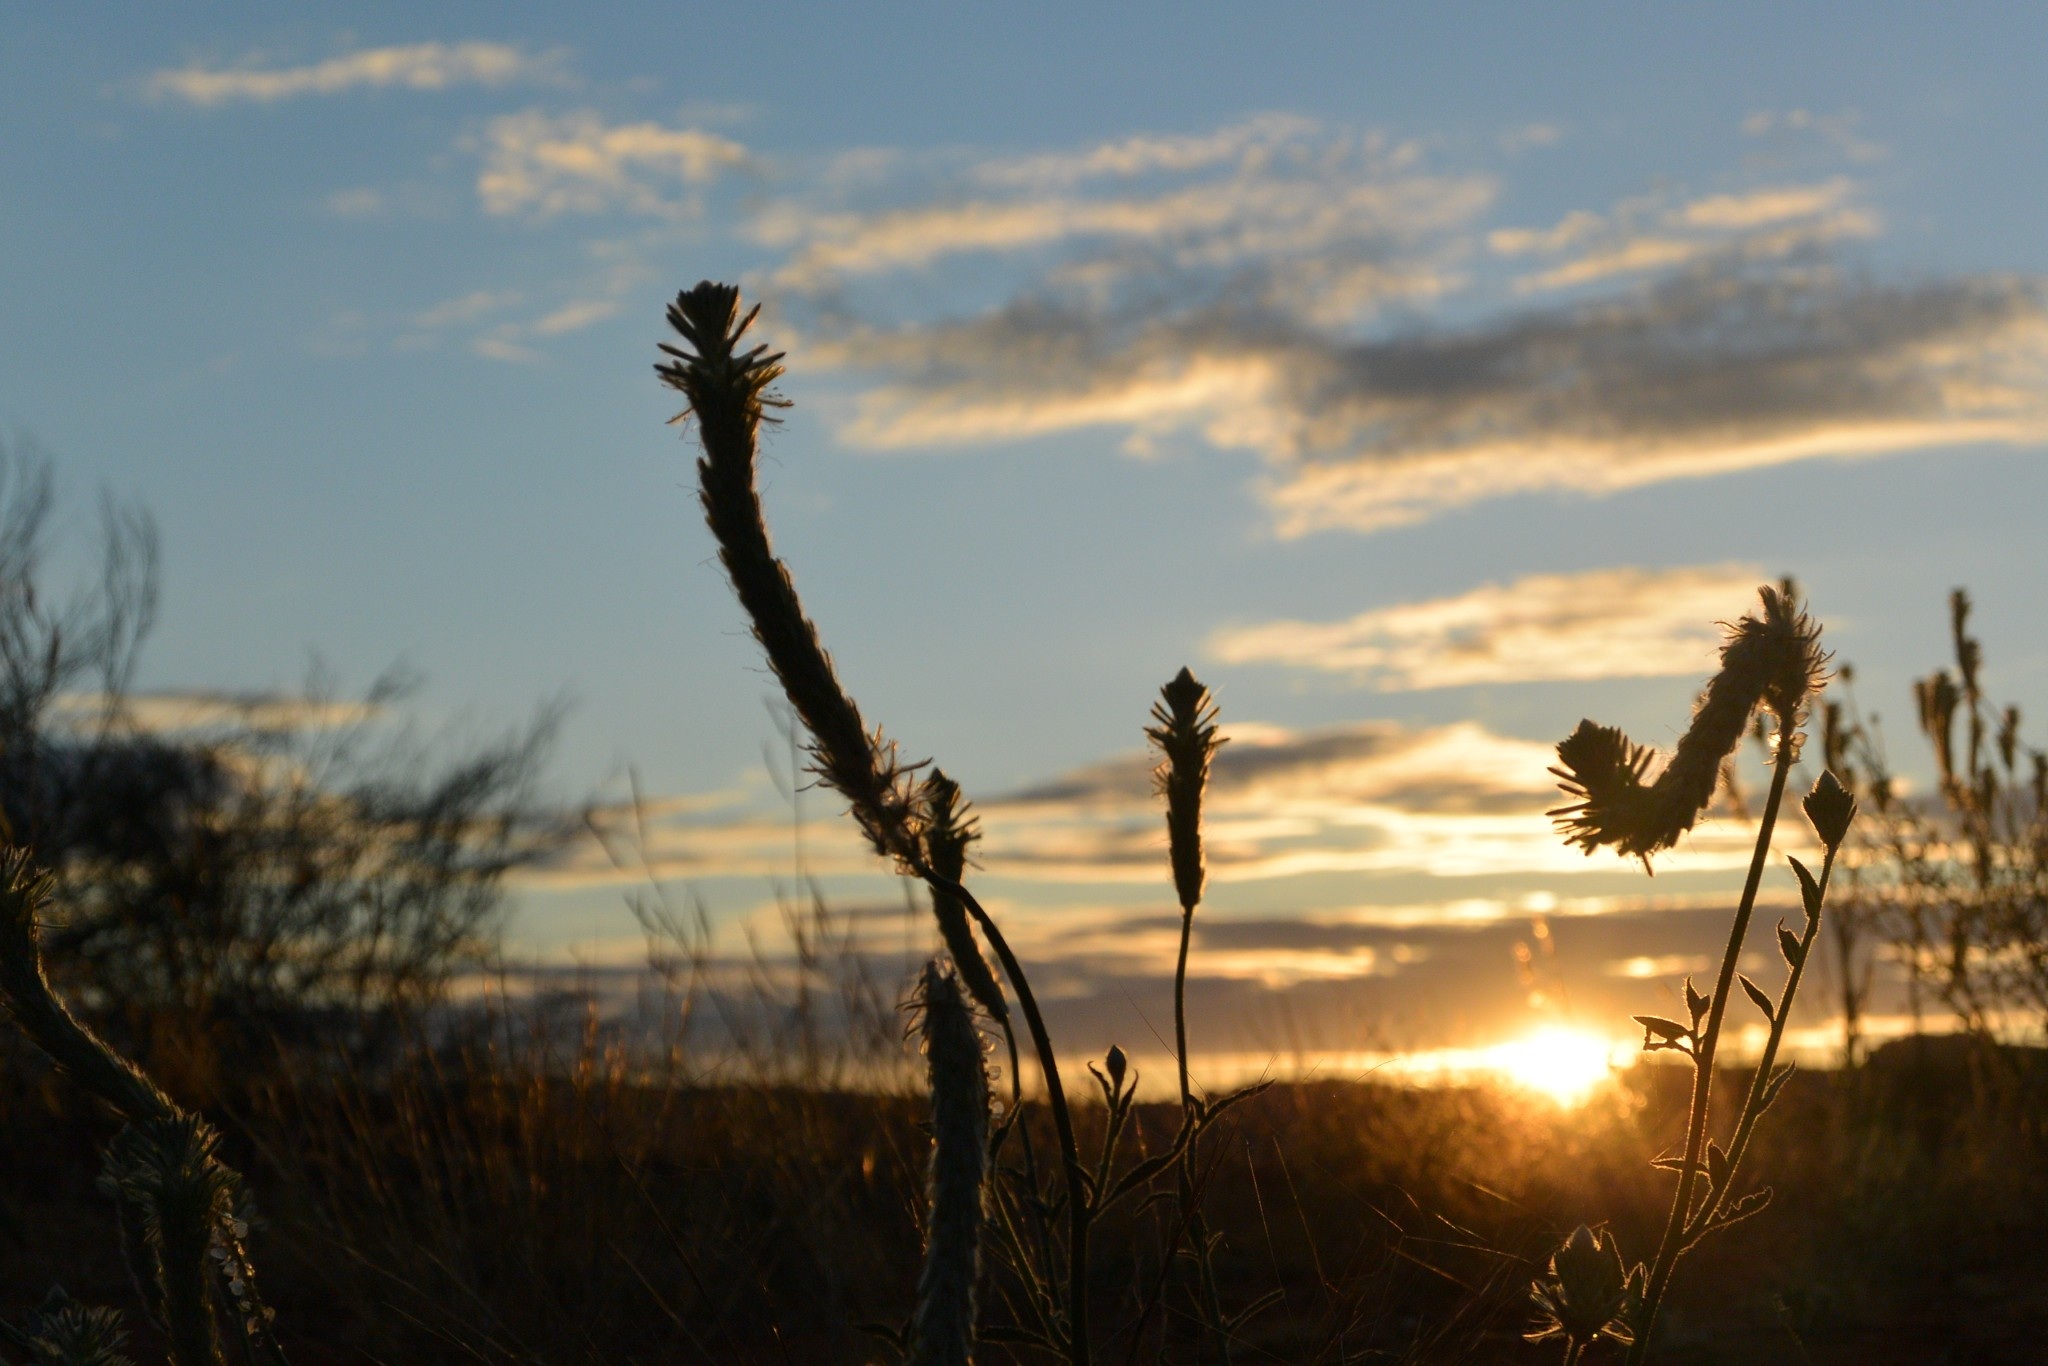
tree, nature, grass, horizon, cloud, sky, sunrise, sunset, field, sunlight, morning, dawn, dusk, evening, reflection, savanna, atmospheric phenomenon, grass family, woody plant